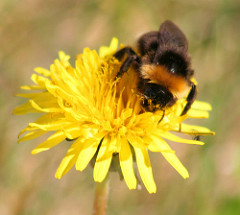
Flower: dandelion